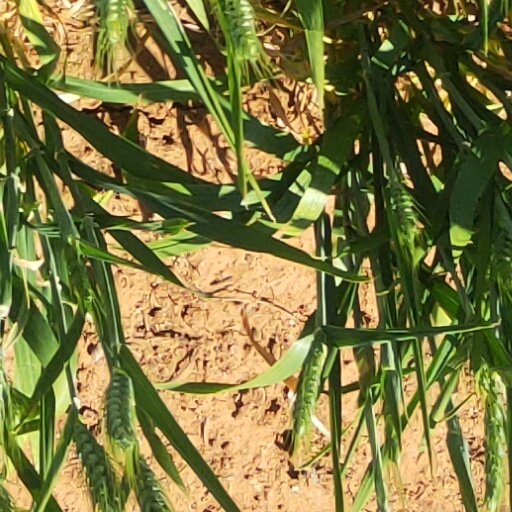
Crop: wheat